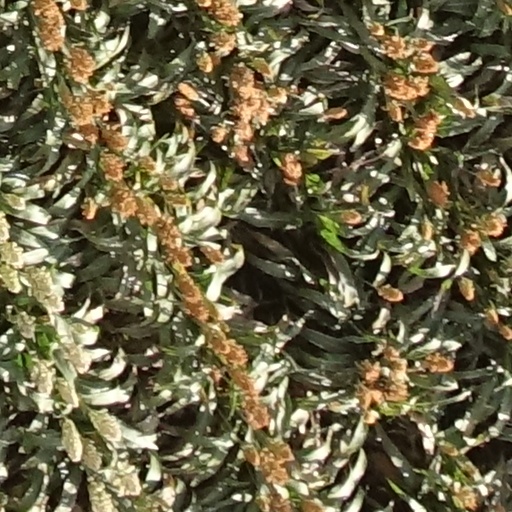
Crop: sorghum